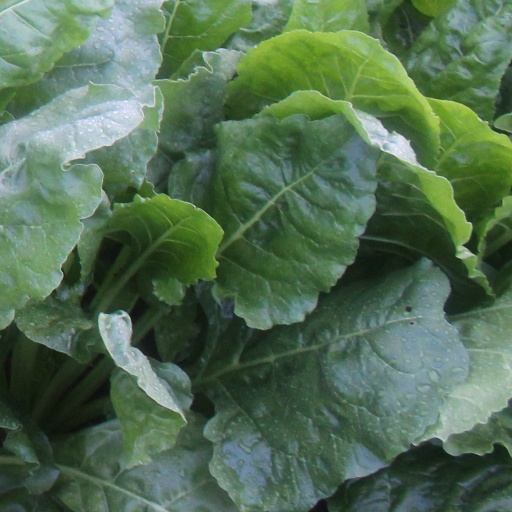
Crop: sugar beet